Nina Angelovska

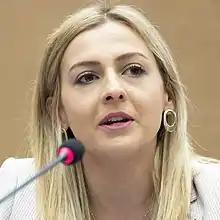
Nina Angelovska in 2019

Nina Angelovska (born 13 July 1988 in Skopje) was the Minister of Finance in North Macedonia. She is also an entrepreneur, UNCTAD eTrade for Women Advocate and president of the Macedonian E-commerce Association. She co-founded and led the first deal platform and e-commerce company in Macedonia, Grouper.mk. She made a successful exit when the Polish Group Asseco SEE acquired her company, Grouper.mk.